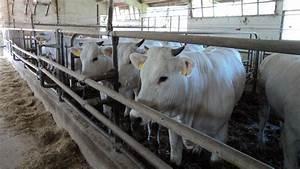
cow